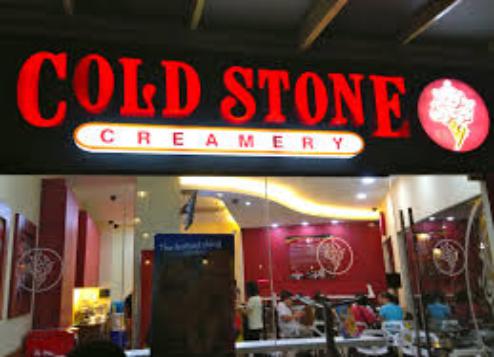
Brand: Cold Stone Creamery
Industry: Food